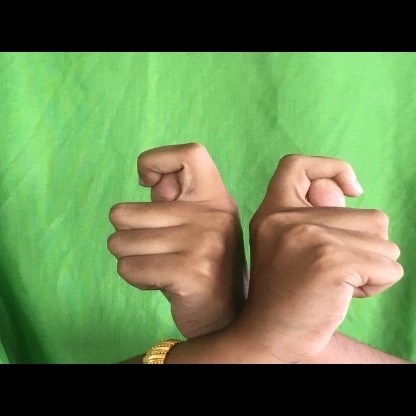
Mudra: Berunda